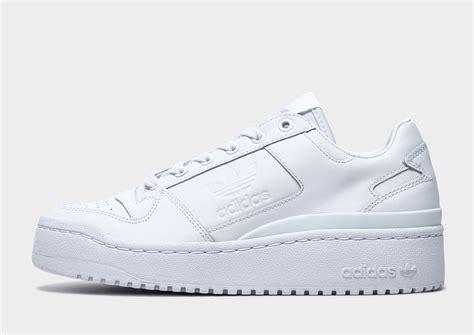
Brand: Adidas
Model: Forum Bold